Ochiishi Station

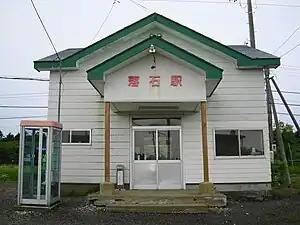

is a railway station on the Nemuro Main Line of JR Hokkaido located in Nemuro, Hokkaidō, Japan. The station opened on 10 November 1920.